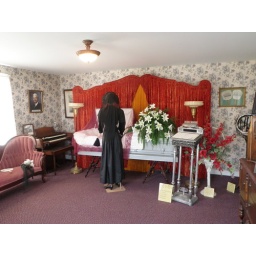
That isn't a real person in the black gown, it's a mannequin.